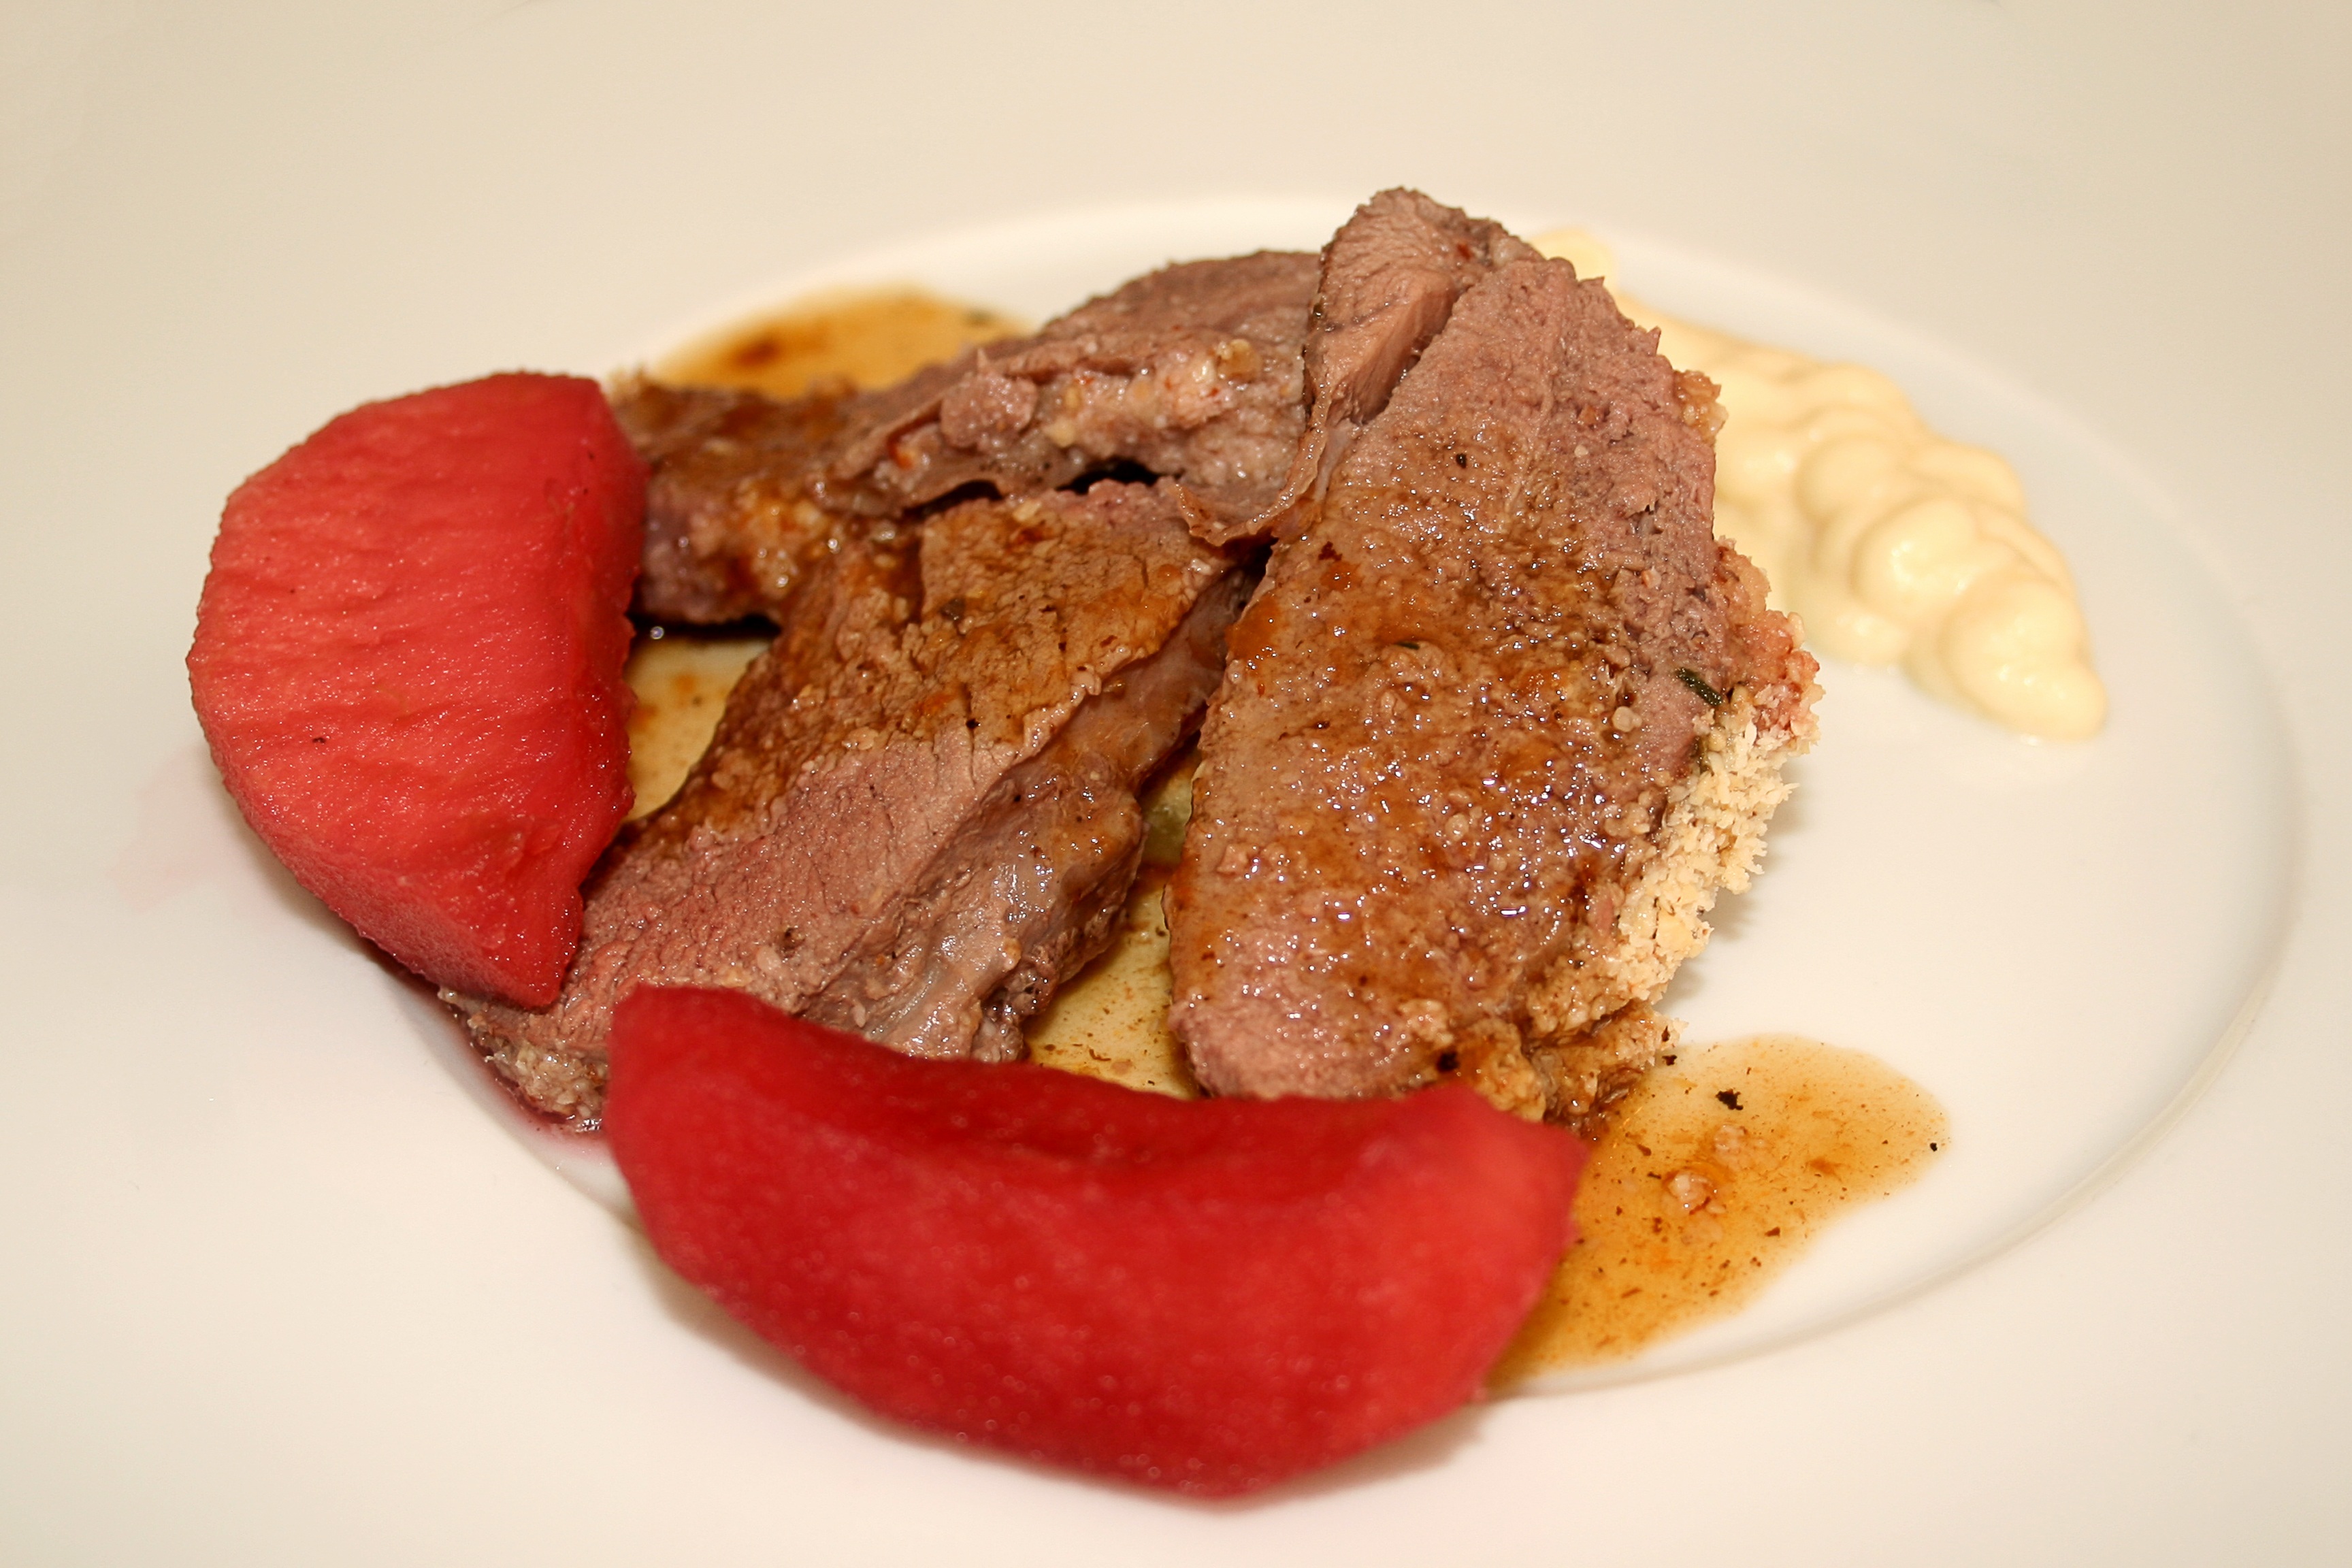
dish, meal, food, produce, menu, breakfast, dessert, eat, meat, lunch, delicious, main course, loin, flavor, fillet